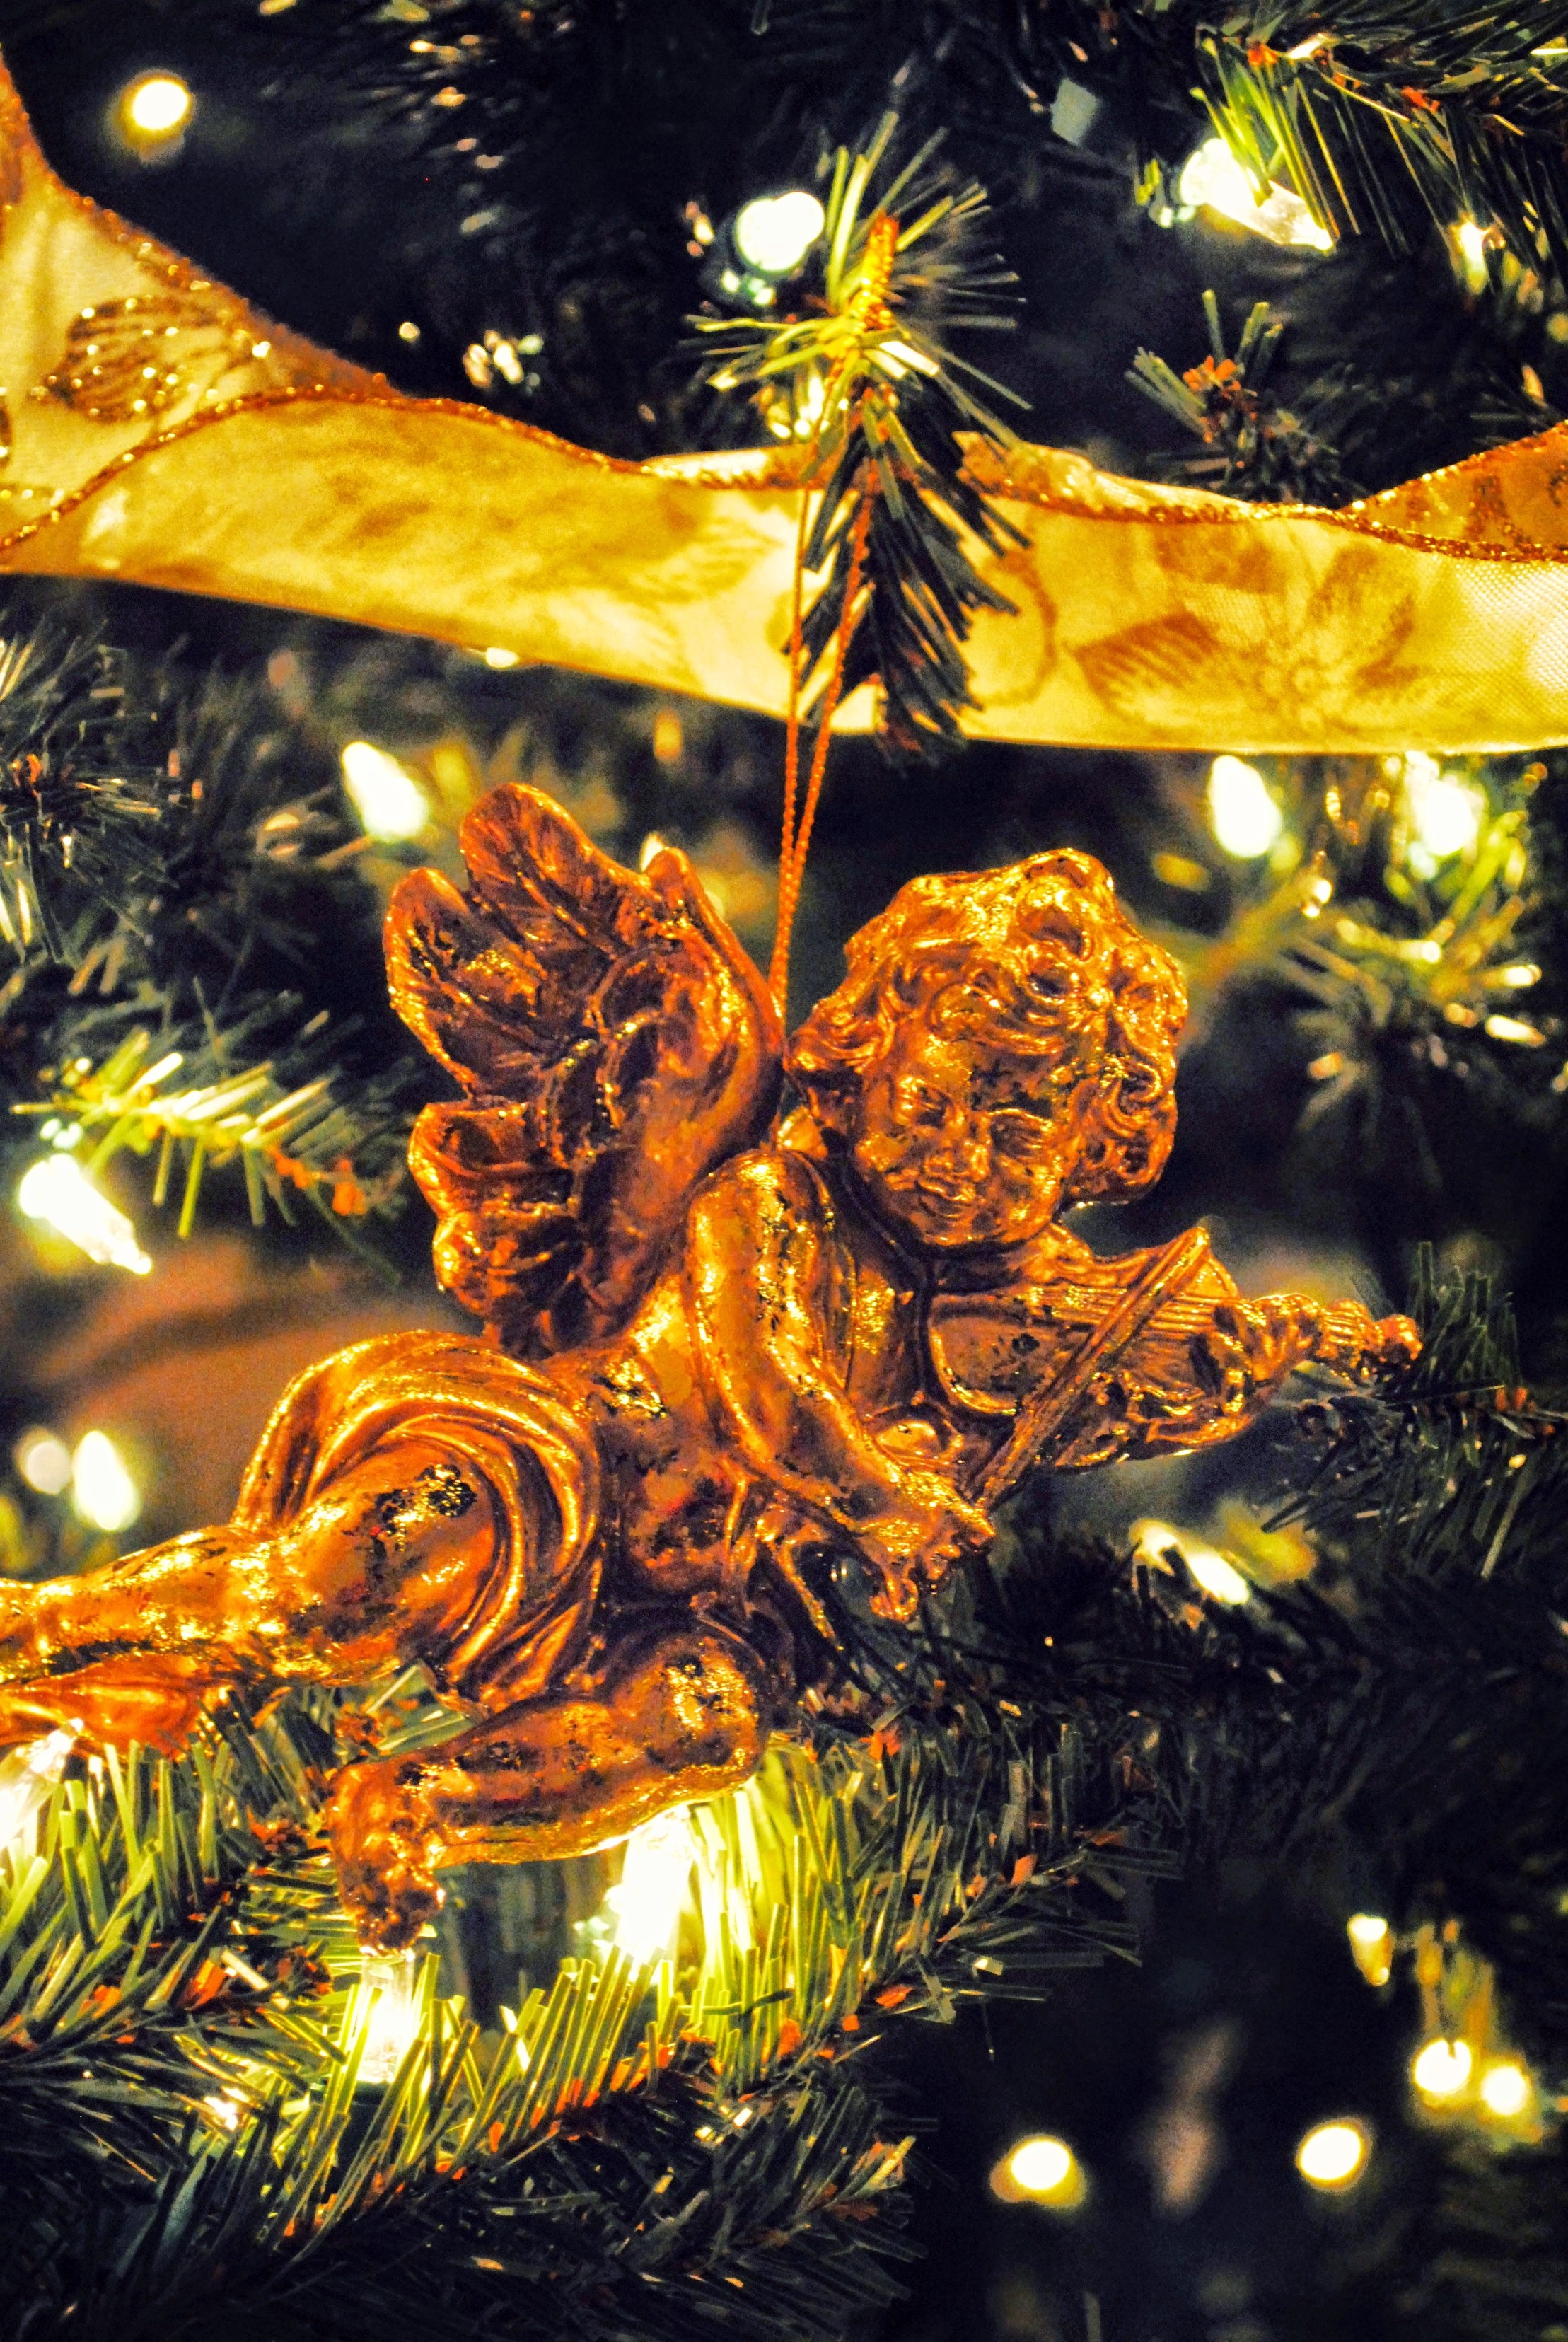
tree, light, night, flower, decoration, autumn, holiday, christmas, christmas tree, ribbon, ornament, christmas decoration, christmas angel, angel, decorative, xmas